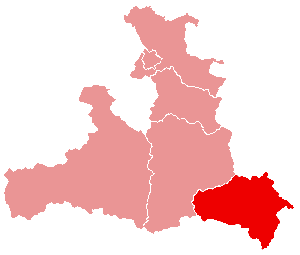
Bezirk Tamsweg
Lungau / Distrikt Tamsweg i delstaten Salzburg
Bezirk Tamsweg er et distrikt i den østrigske delstat Salzburg. Distriktet kaldes af historiske årsager også Lungau. Mod nord og øst grænser Bezirk Tamsweg til delstaten Steiermark, mod syd til delstaten Kärnten og mod vest og nordvest til Bezirk St. Johann im Pongau.